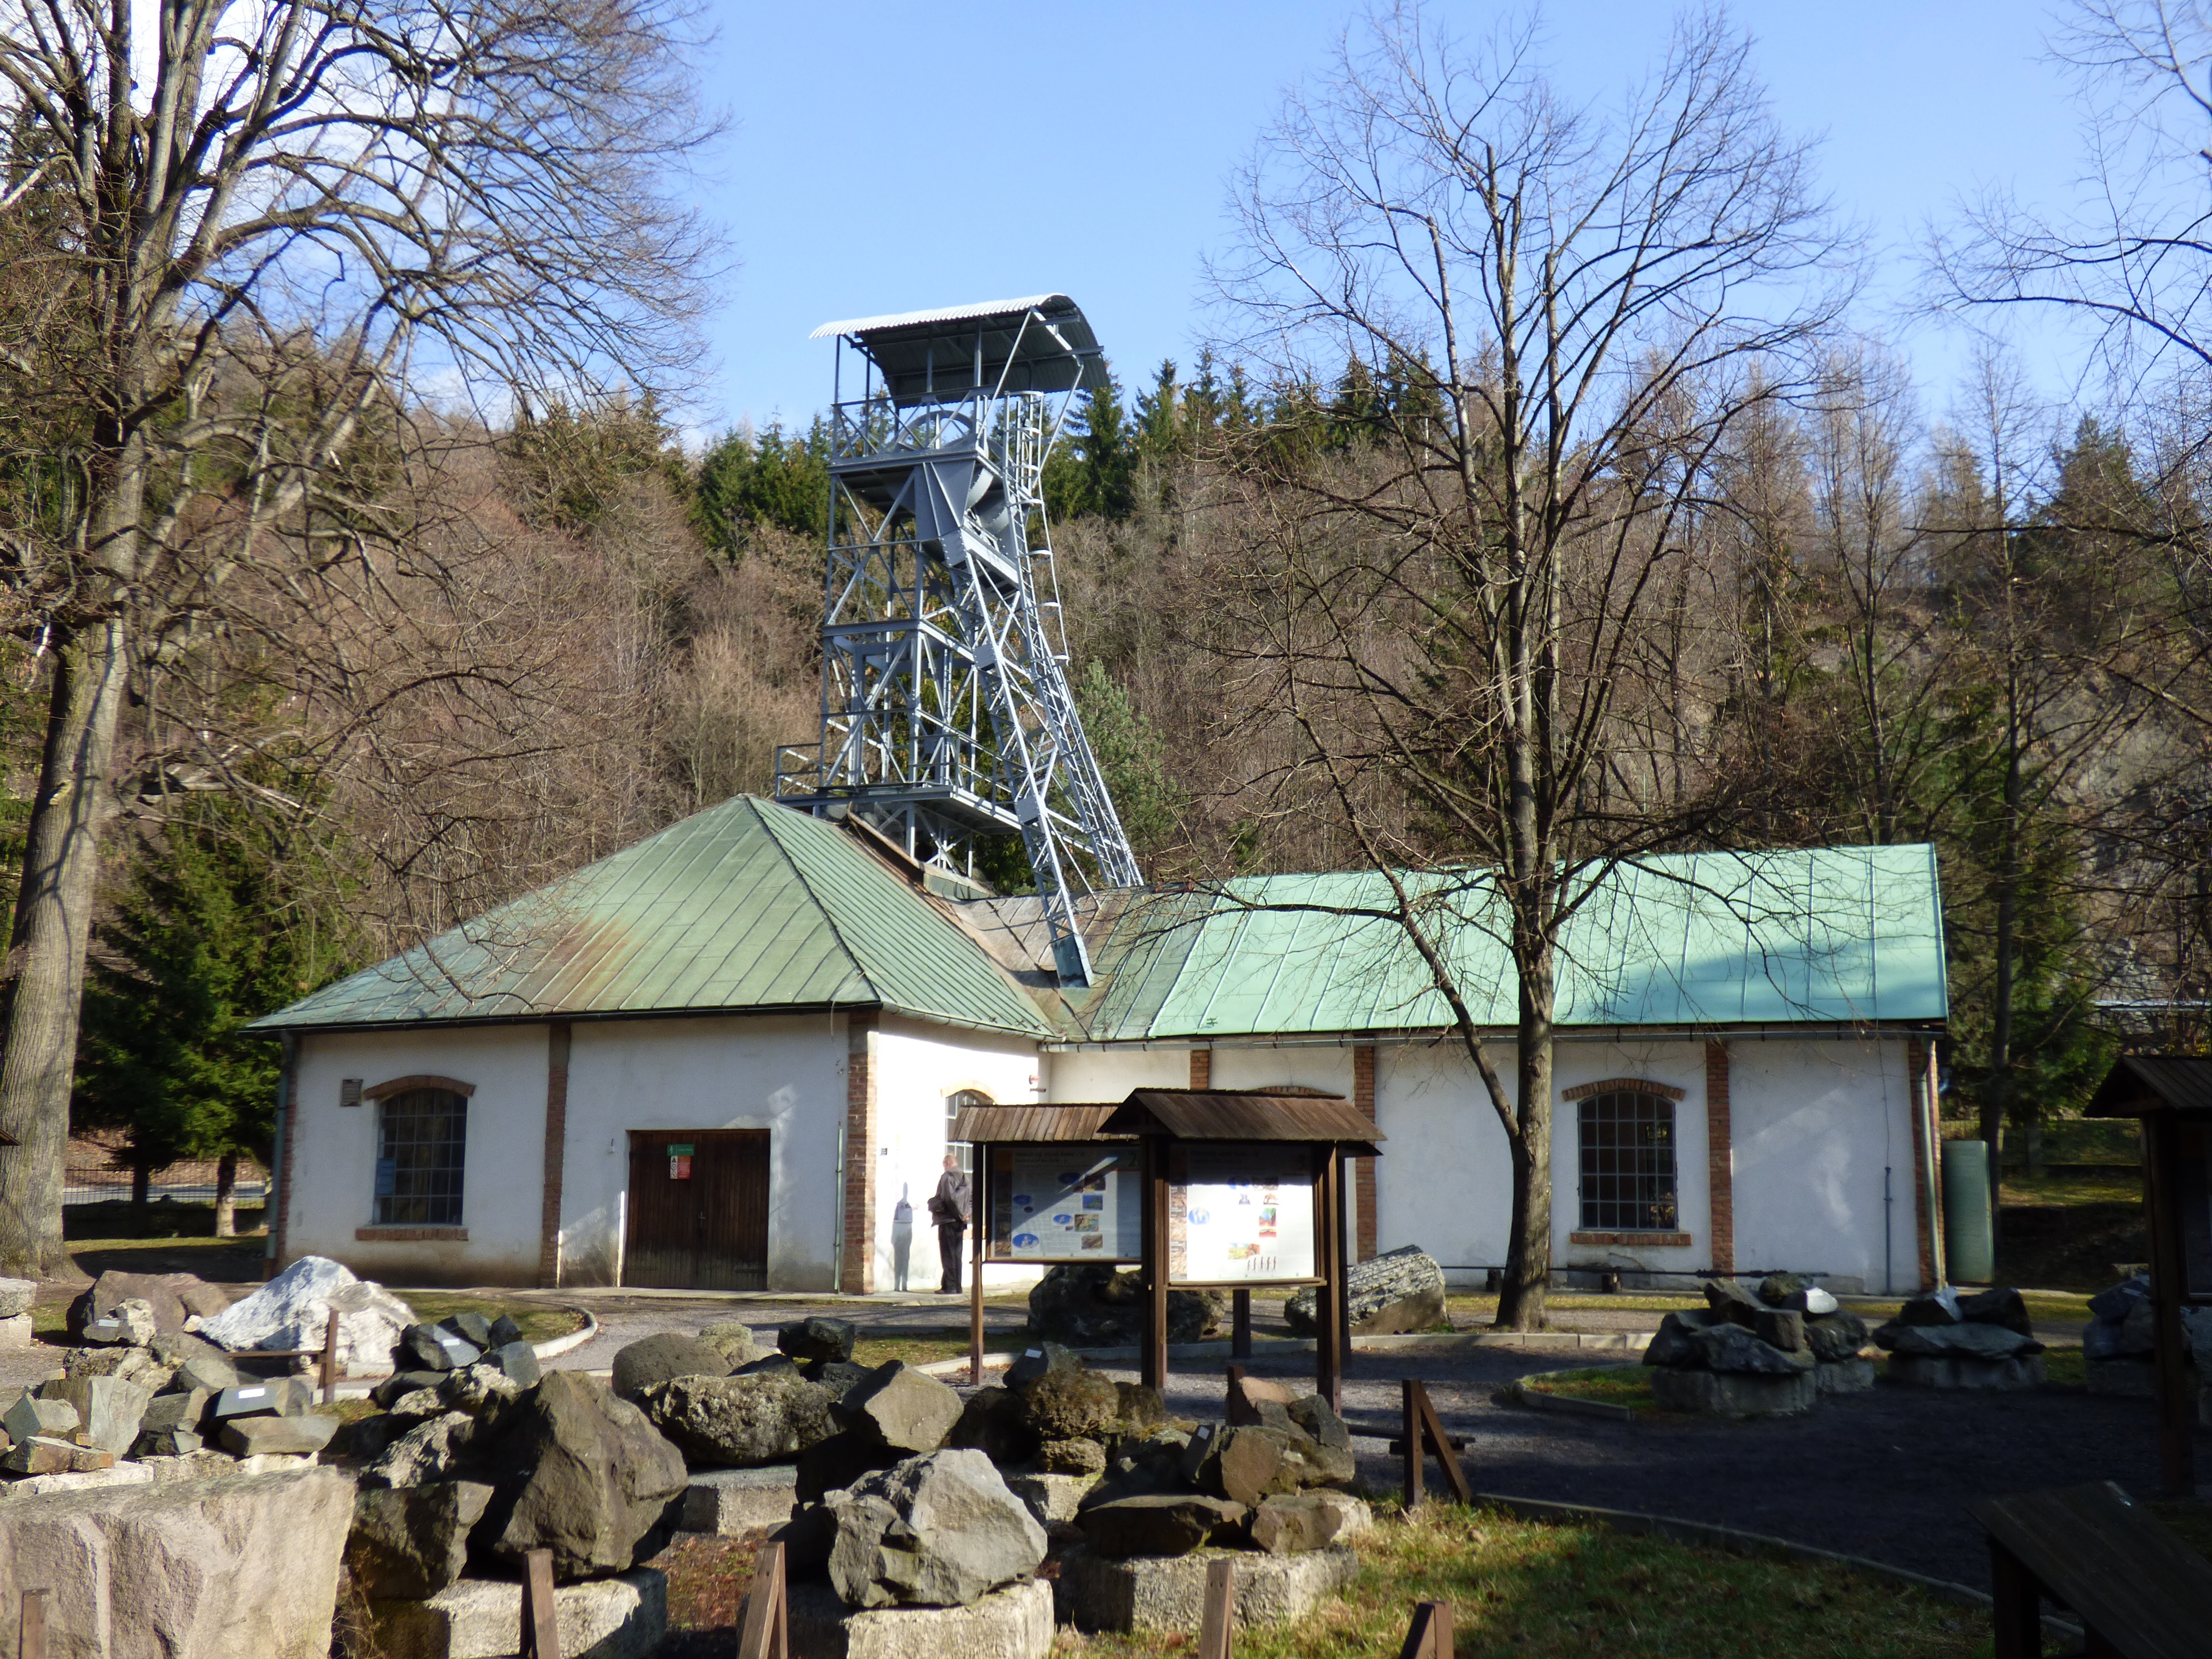
house, building, home, village, museum, cottage, chapel, estate, mining, slovakia, bansk tiavnica, residential area